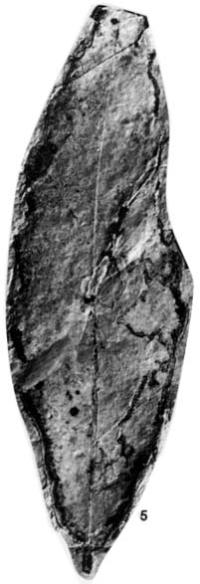
一个化石属于被子植物，其特征描述:leaf lamina typically obovate, leaf apices mostly acute, typically like marginal teeth in shape but a little larger; leaf bases mainly symmetrical, of variable shape, typically narrow, auriculate, cordate, petioles short. leaf margin toothed, teeth urticoid, mostly u, sometimes u1, rarely u2. tooth apices typically up-curved, rarely straight, never recurved. venation predominantly craspedodromous.